Ruler on Ice

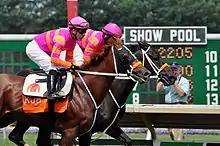
Ruler on Ice (left) and stablemate Pants on Fire at Monmouth Park in 2011. The duo were dubbed "Fire and Ice" during the 2011 racing season.

Ruler on Ice finished eighth out of eleven horses in the Donn Handicap run at Gulfstream Park on February 11. Five months later on July 25 at Saratoga, Ruler finished seventh in an allowance race and was second to Win Willy in a similar race at Delaware Park in August. Entered in the Jockey Club Gold Cup, his only graded race of the year, Ruler challenged the front runners until a half-mile into the race when his gait became more choppy and his jockey Alan Garcia eased him out of the race.